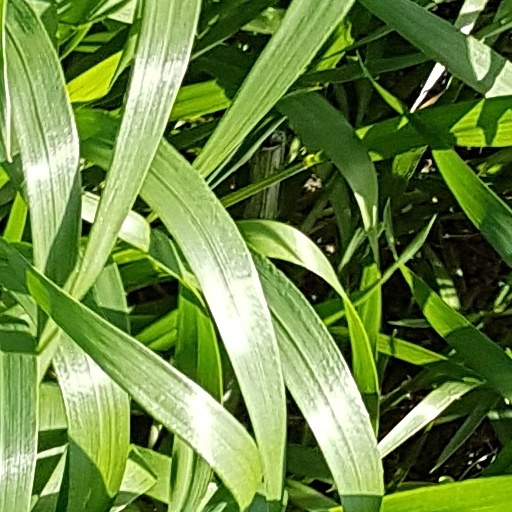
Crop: wheat